Rene Beauregard House

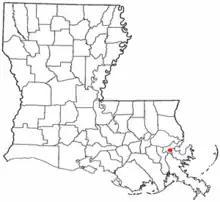
Map of Chalmette, Louisiana

Poor. North wing has collapsed. Wings at each end of house are additions, Entire first floor has rotted out, Walls, roof and columns of main house are still in good condition. Number of Stories Two stories with attic.